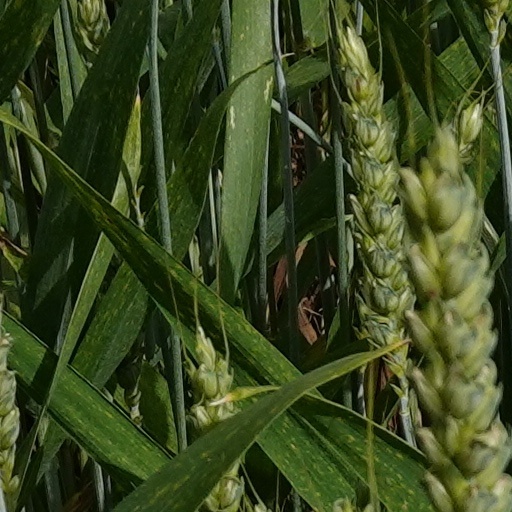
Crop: wheat